History of Western civilization

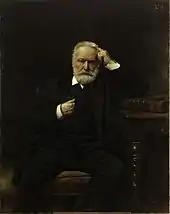
French writer Victor Hugo.

The Napoleonic Wars were a series of conflicts involving Napoleon's French Empire and changing sets of European allies by opposing coalitions that ran from 1803 to 1815. As a continuation of the wars sparked by the French Revolution of 1789, they revolutionized European armies and played out on an unprecedented scale, mainly due to the application of modern mass conscription. French power rose quickly, conquering most of Europe, but collapsed rapidly after France's disastrous invasion of Russia in 1812. Napoleon's empire ultimately suffered complete military defeat resulting in the restoration of the Bourbon monarchy in France. The wars resulted in the dissolution of the Holy Roman Empire and sowed the seeds of nascent nationalism in Germany and Italy that would lead to the two nations' consolidation later in the century. Meanwhile, the Spanish Empire began to unravel as French occupation of Spain weakened Spain's hold over its colonies, providing an opening for nationalist revolutions in Spanish America. As a direct result of the Napoleonic Wars, the British Empire became the foremost world power for the next century, thus beginning Pax Britannica.